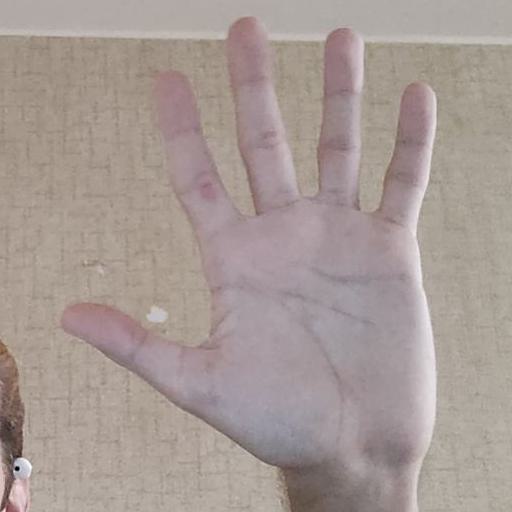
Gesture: palm